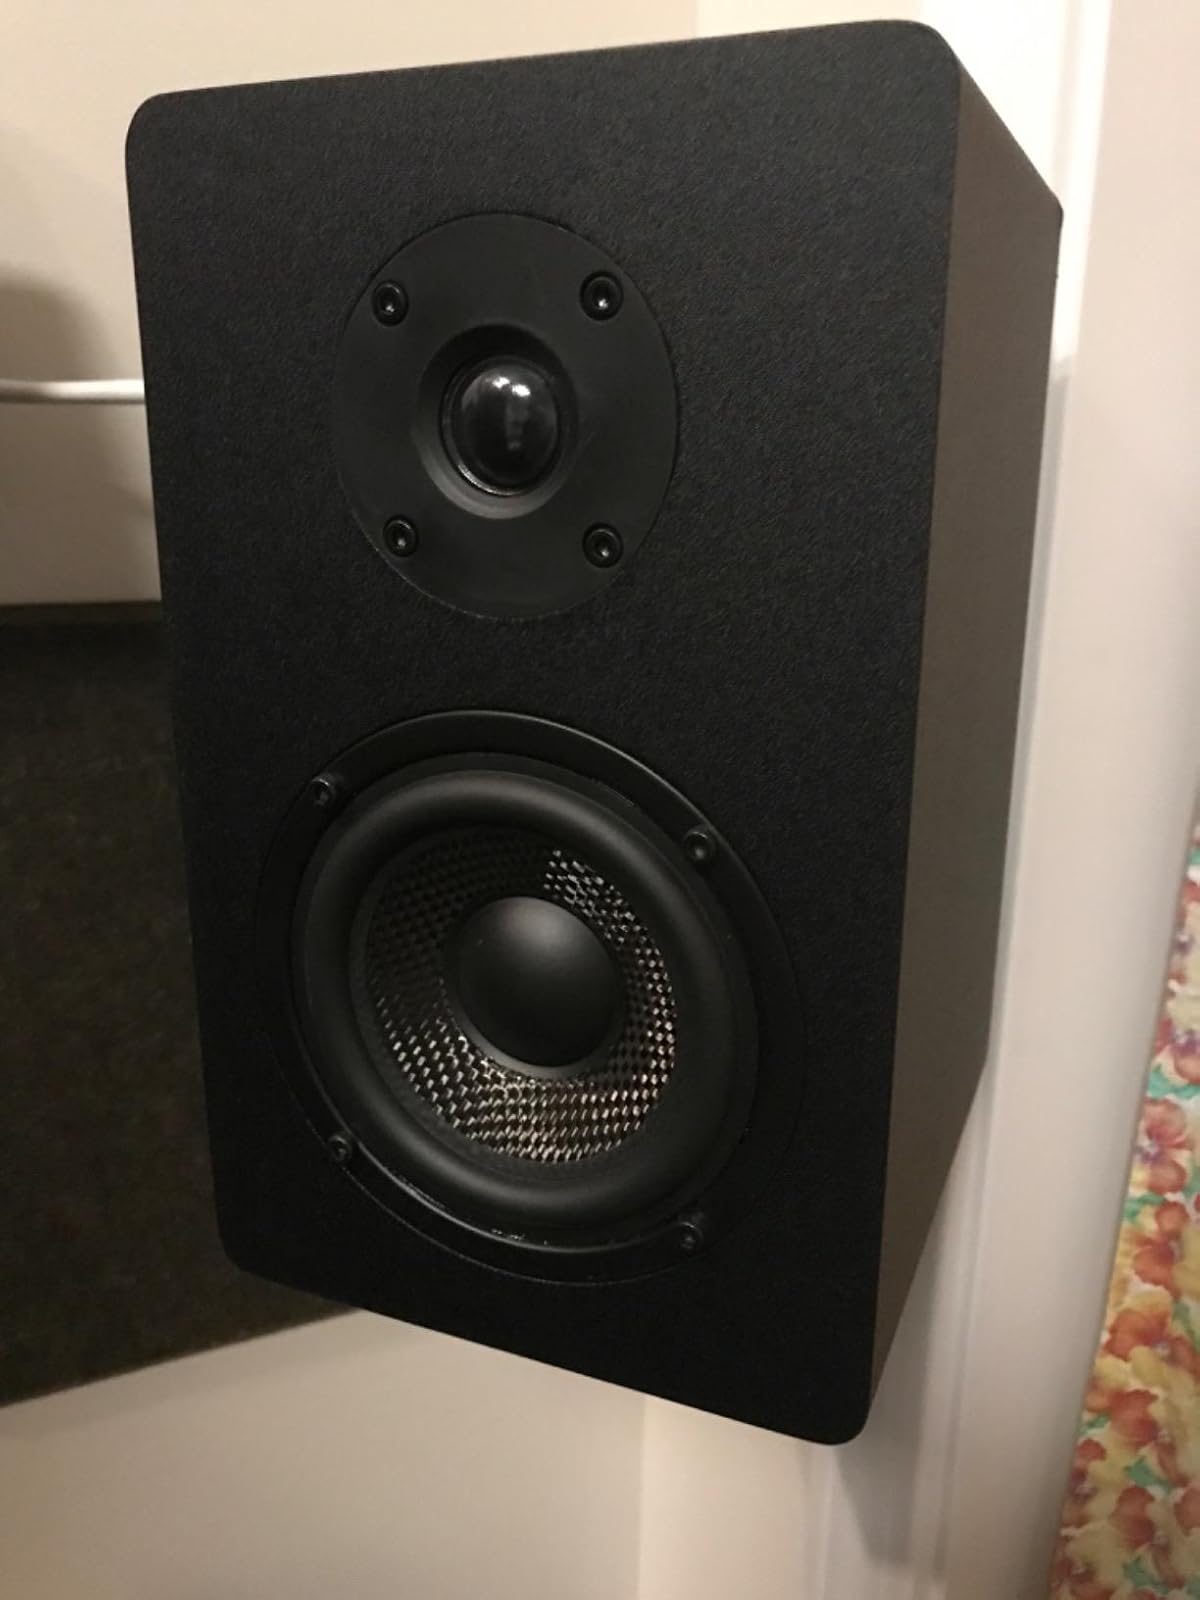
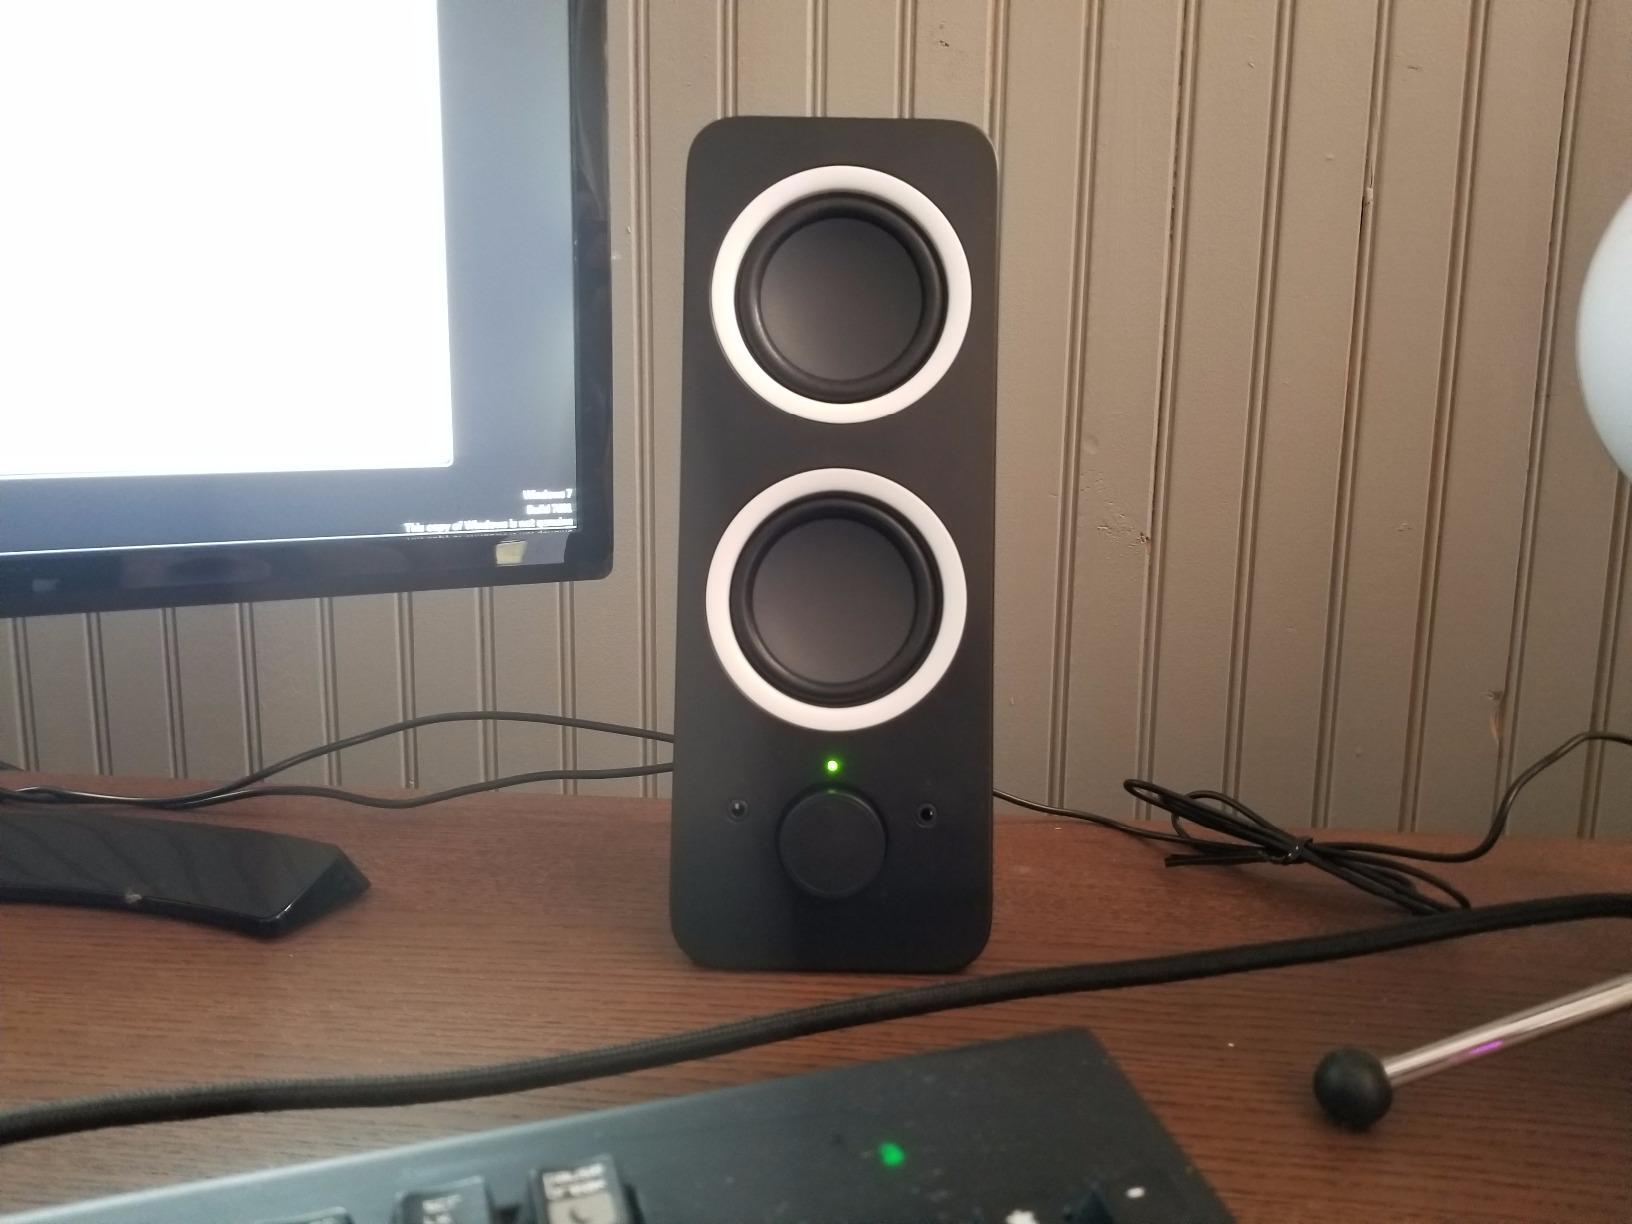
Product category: speaker
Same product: no